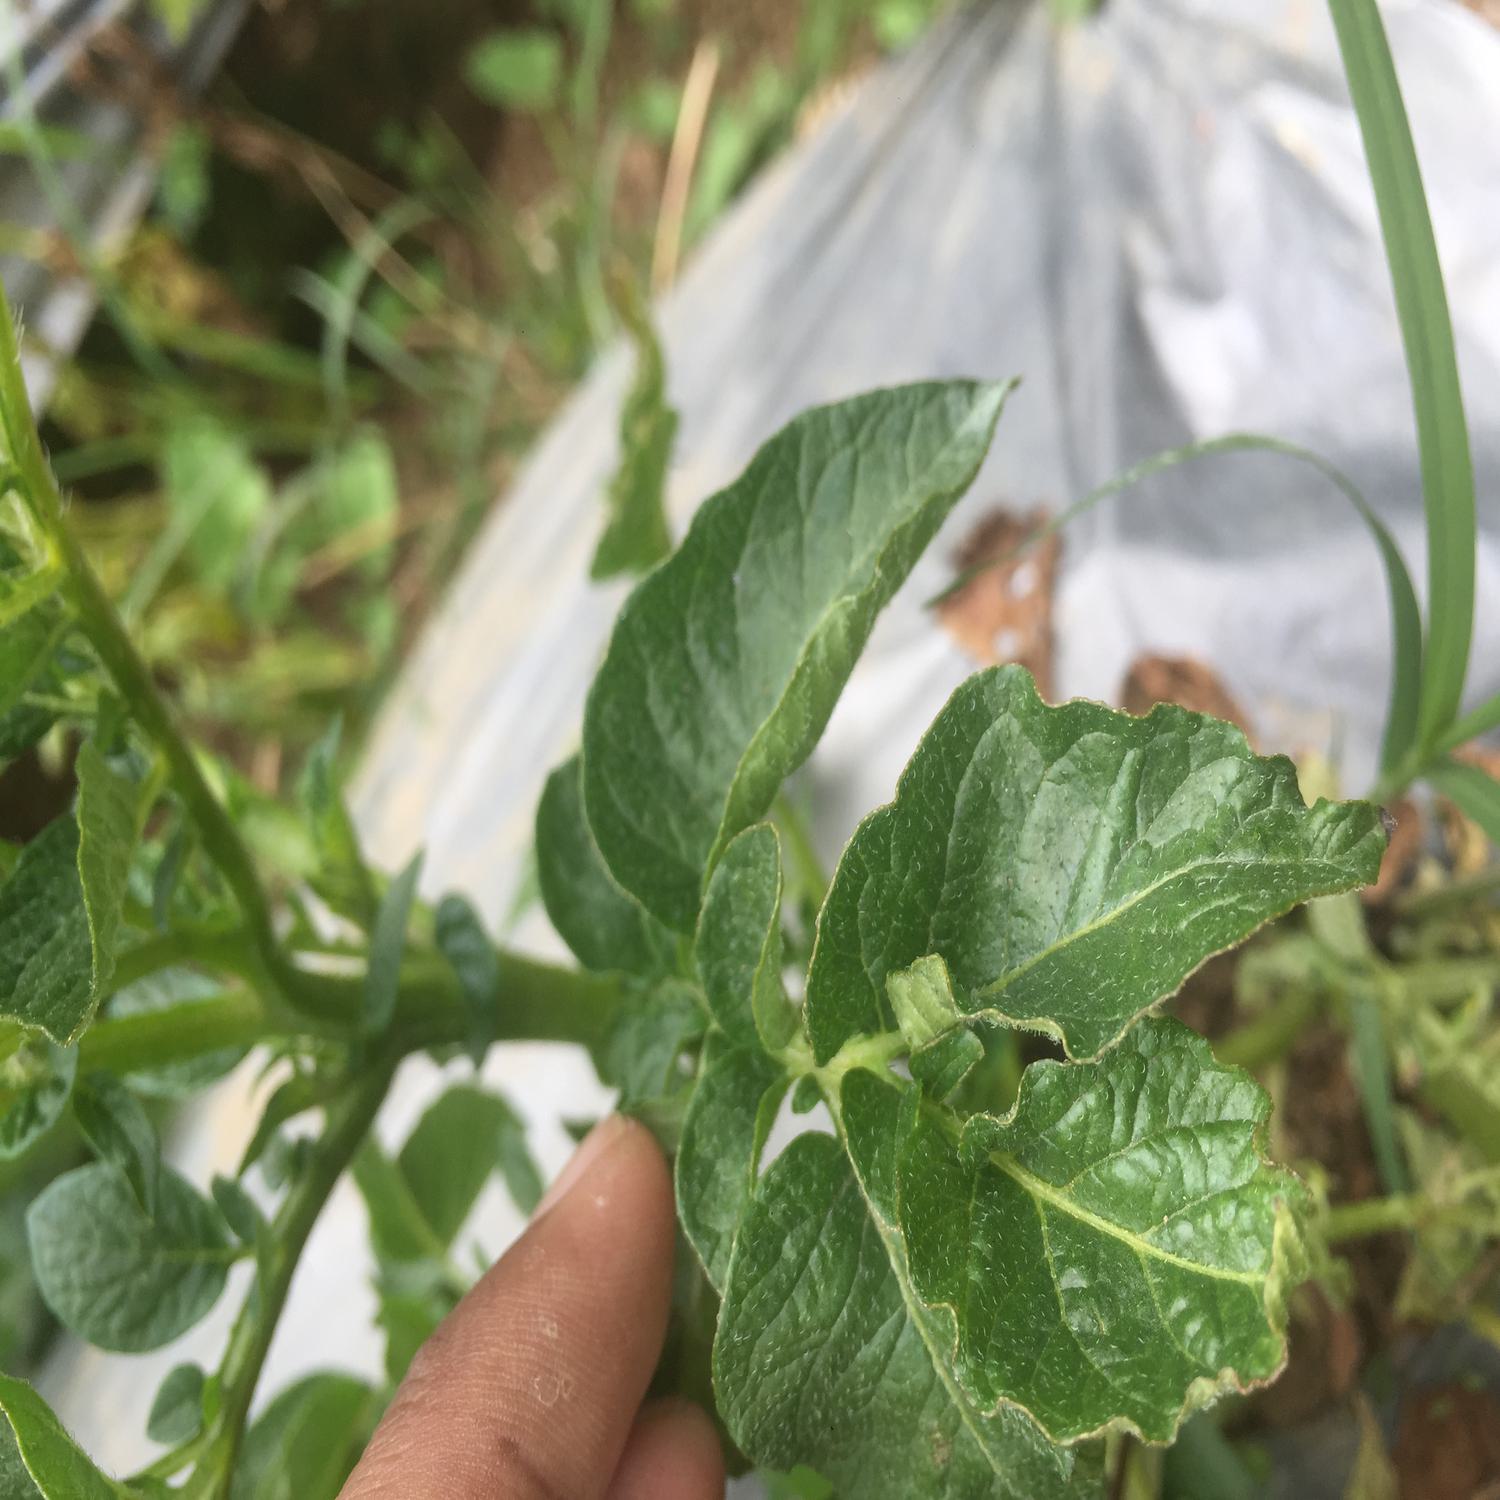
Label: Virus